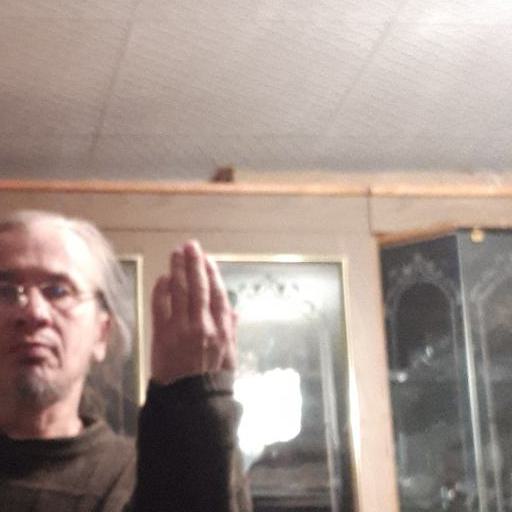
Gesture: stop_inverted